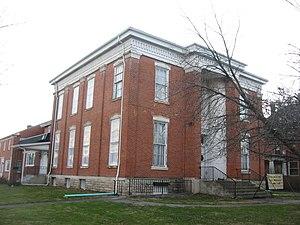
Ralph Pomeroy Buckland est un représentant américain de l'Ohio, ainsi qu'un brigadier général de l'armée de l'Union pendant la guerre de Sécession et un cadre supérieur de l'Union Pacific Railroad après la guerre.